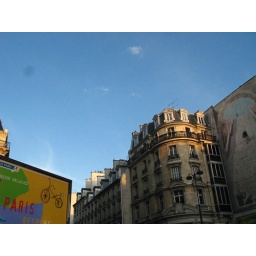
blue sky over Paris